Rahul (film)

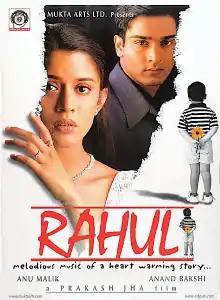
Poster

Rahul is a 2001 Indian Hindi-language drama film directed by Prakash Jha and produced by Subhash Ghai. The film stars Neha Bajpai, Jatin Grewal, Rajeshwari Sachdev and Yash Pathak.